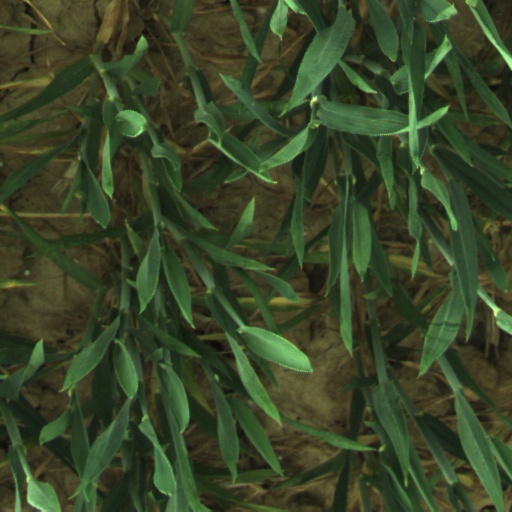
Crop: wheat